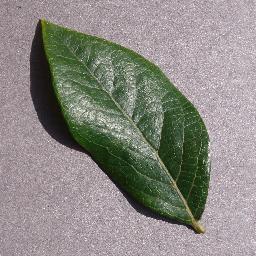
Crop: blueberry
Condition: healthy